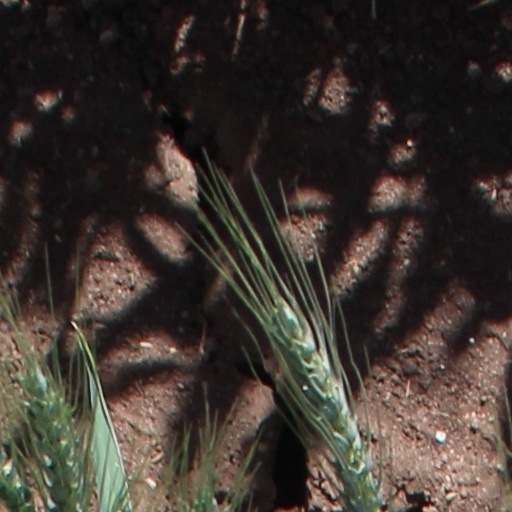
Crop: wheat